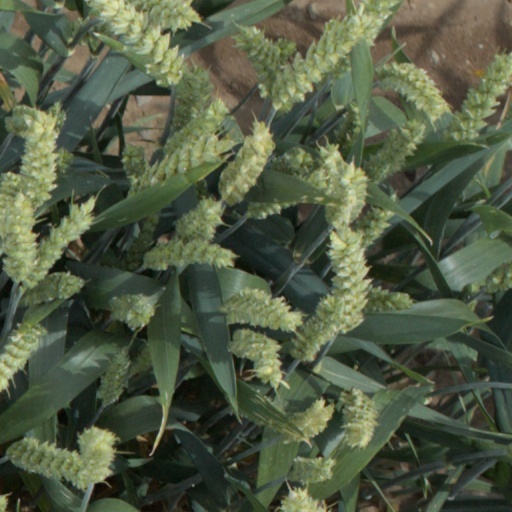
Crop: wheat